C. C. Kemble

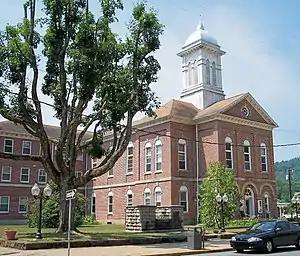
County Courthouse, Sutton, 1881.

Additionally, it is likely Kemble designed other buildings which have not yet been attributed to him.